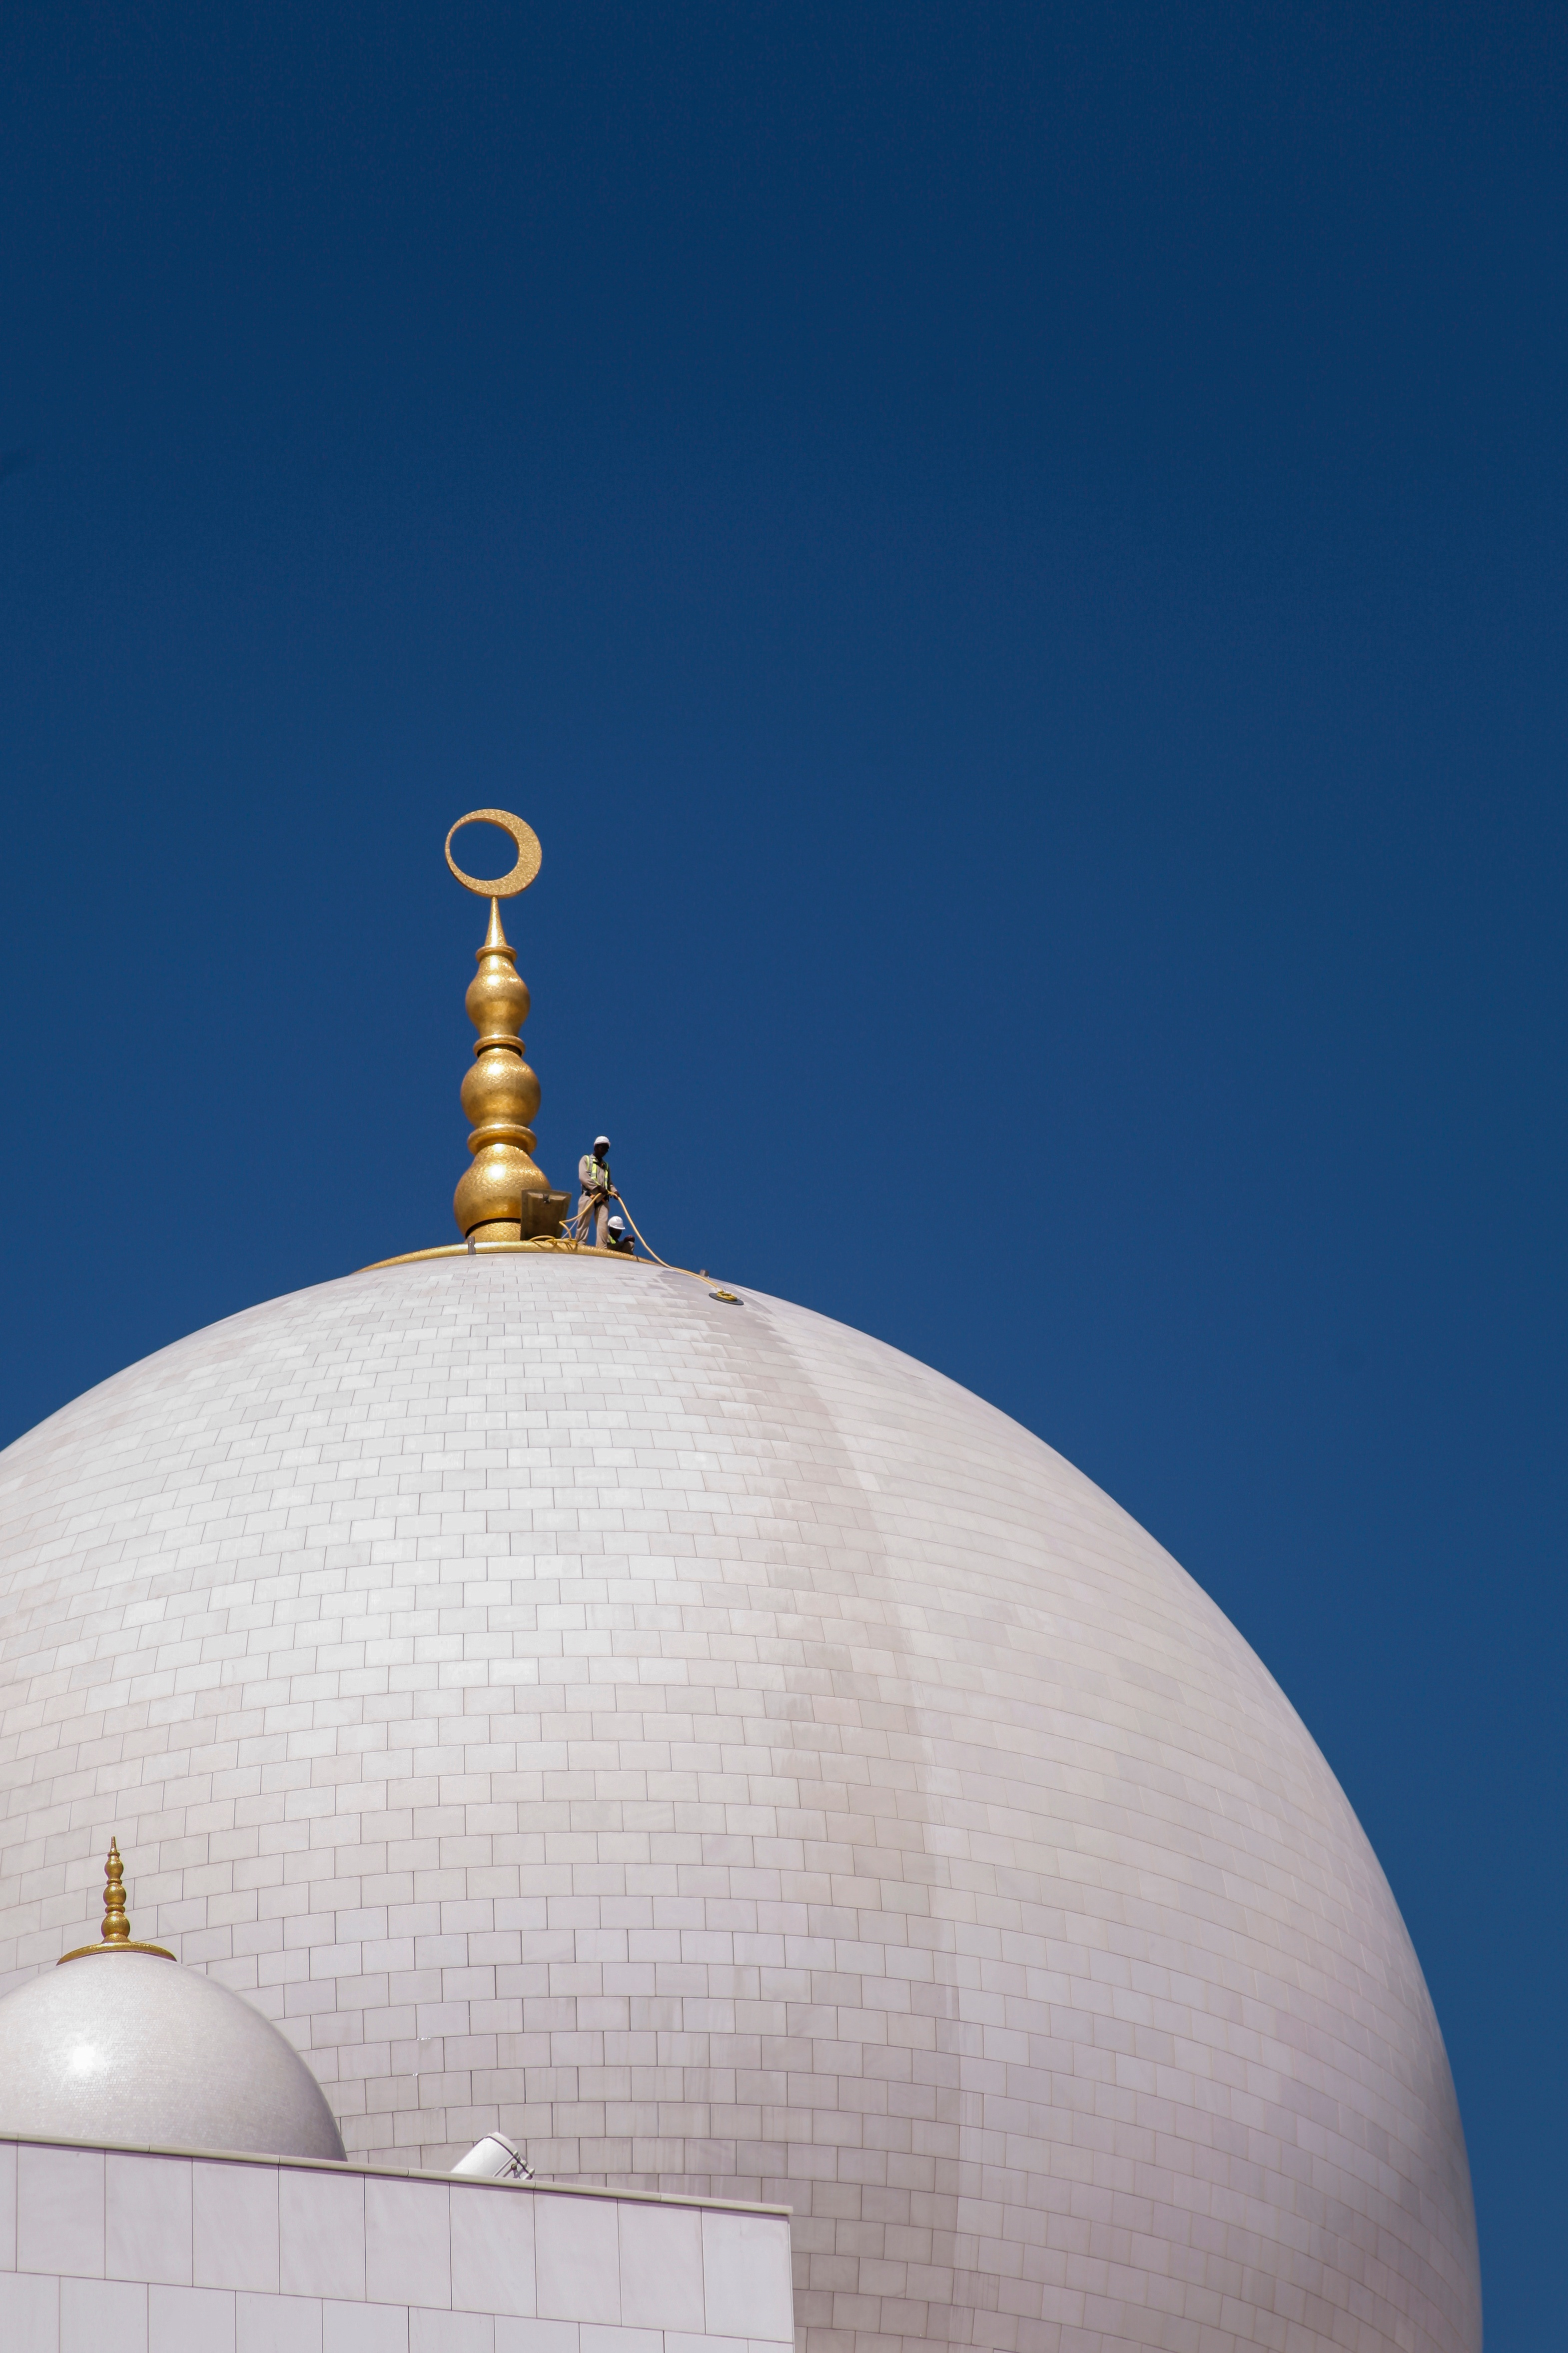
lighting, dome